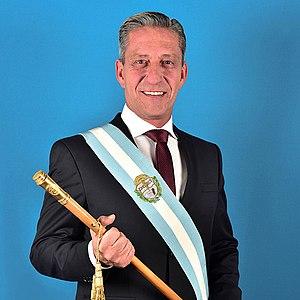
Cette page dresse la liste des gouverneurs actuels des 24 provinces de l’Argentine.